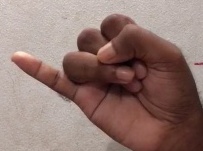
ASL sign: J